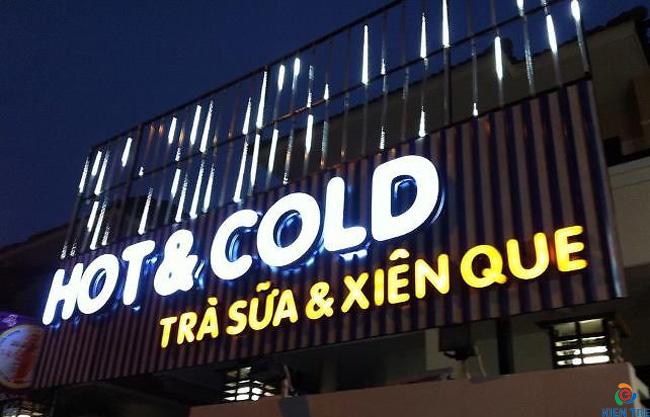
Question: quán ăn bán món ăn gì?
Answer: quán ăn bán món trà sữa và xiên que